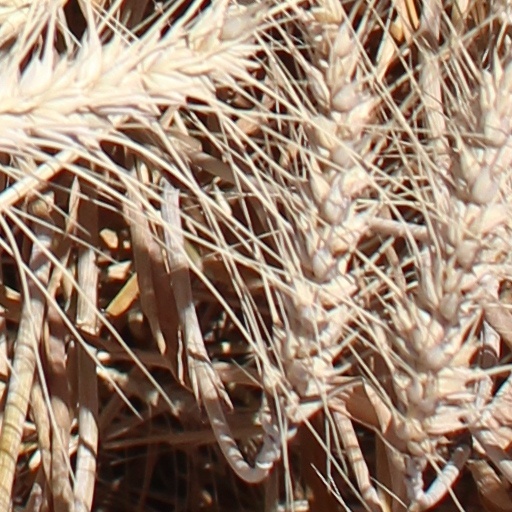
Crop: wheat